Grytviken

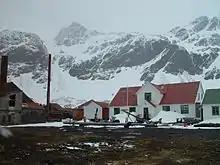
South Georgia Museum, Grytviken

Along with the surrounding area, the station has been declared an Area of Special Tourist Interest (ASTI).